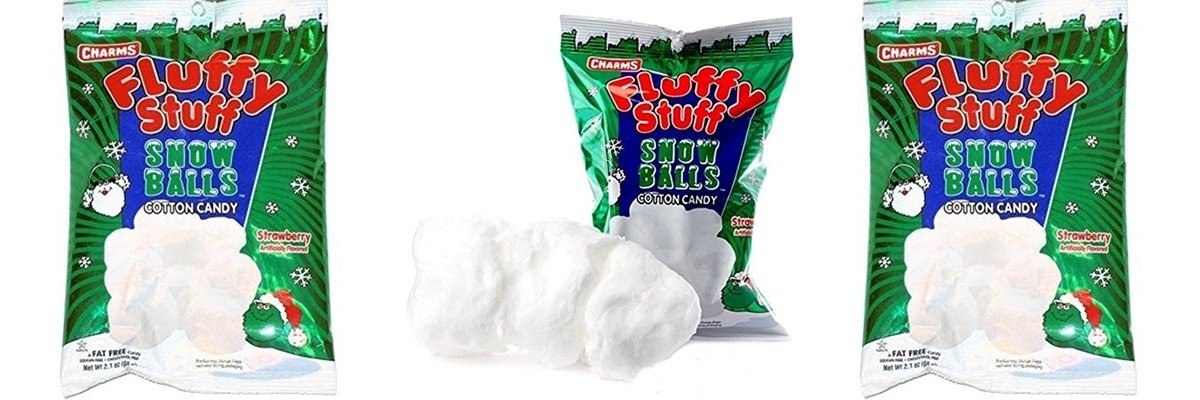
Item Name: Fluffy Stuff Snow Balls Stawberry Flavored Cotton Candy, 2.1 oz, Pack of 3
Value: 6.3
Unit: Ounce

Price: 8.99